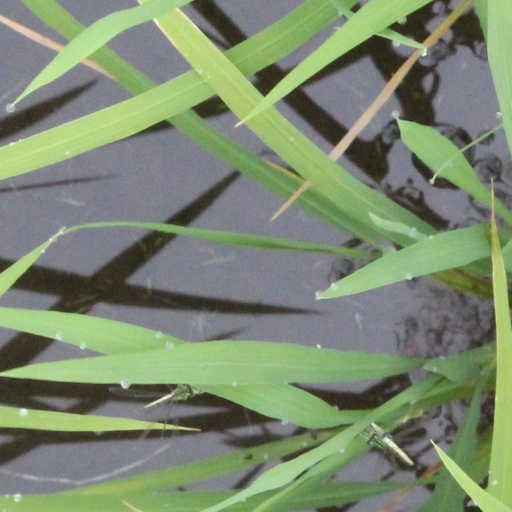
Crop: rice